Happisburgh footprints

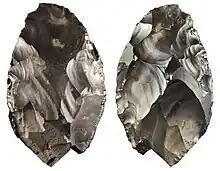
Paleolithic handaxe, from Happisburgh, found on the beach by a man walking his dog in 2000

In 2000, a black flint handaxe, dating to between 600,000 and 800,000 years ago, was found by a man walking on the beach. In 2012, for the television documentary "Britain's Secret Treasures", the handaxe was selected by a panel of experts from the British Museum and the Council for British Archaeology as the most important item on a list of fifty archaeological discoveries made by members of the public.